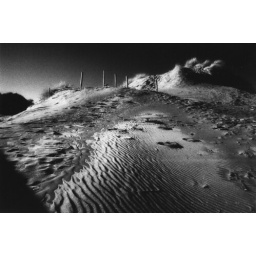
Formby beach &amp;amp; sand dunes, from the book &amp;quot;Sea Margins&amp;quot; by the photographer Alan McKernan (published by Winterbourne Press)